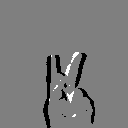
ASL letter: k